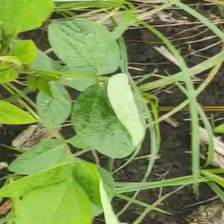
Weed species: Lavhala_(Cyperus_Rotundus)